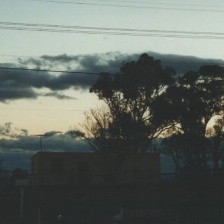
Cloud type: Stratocumulus